Ali Khalif Galaydh

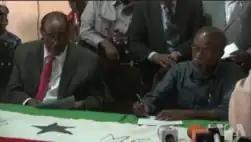
President Silanyo and Ali Khalif signing Somaliland-Khatumo Agreement in Aynabo in October 2017

In September 2014, Galaydh was elected president of then newly created Khatumo state, a federal state member of Somalia in present day Somaliland. He defeated former co-president Mohamed Yusuf Jama (Indho Sheel) by 21 votes to 9. Assembly members, who had been appointed by traditional leaders, also selected Abdul Agalule as vice president.